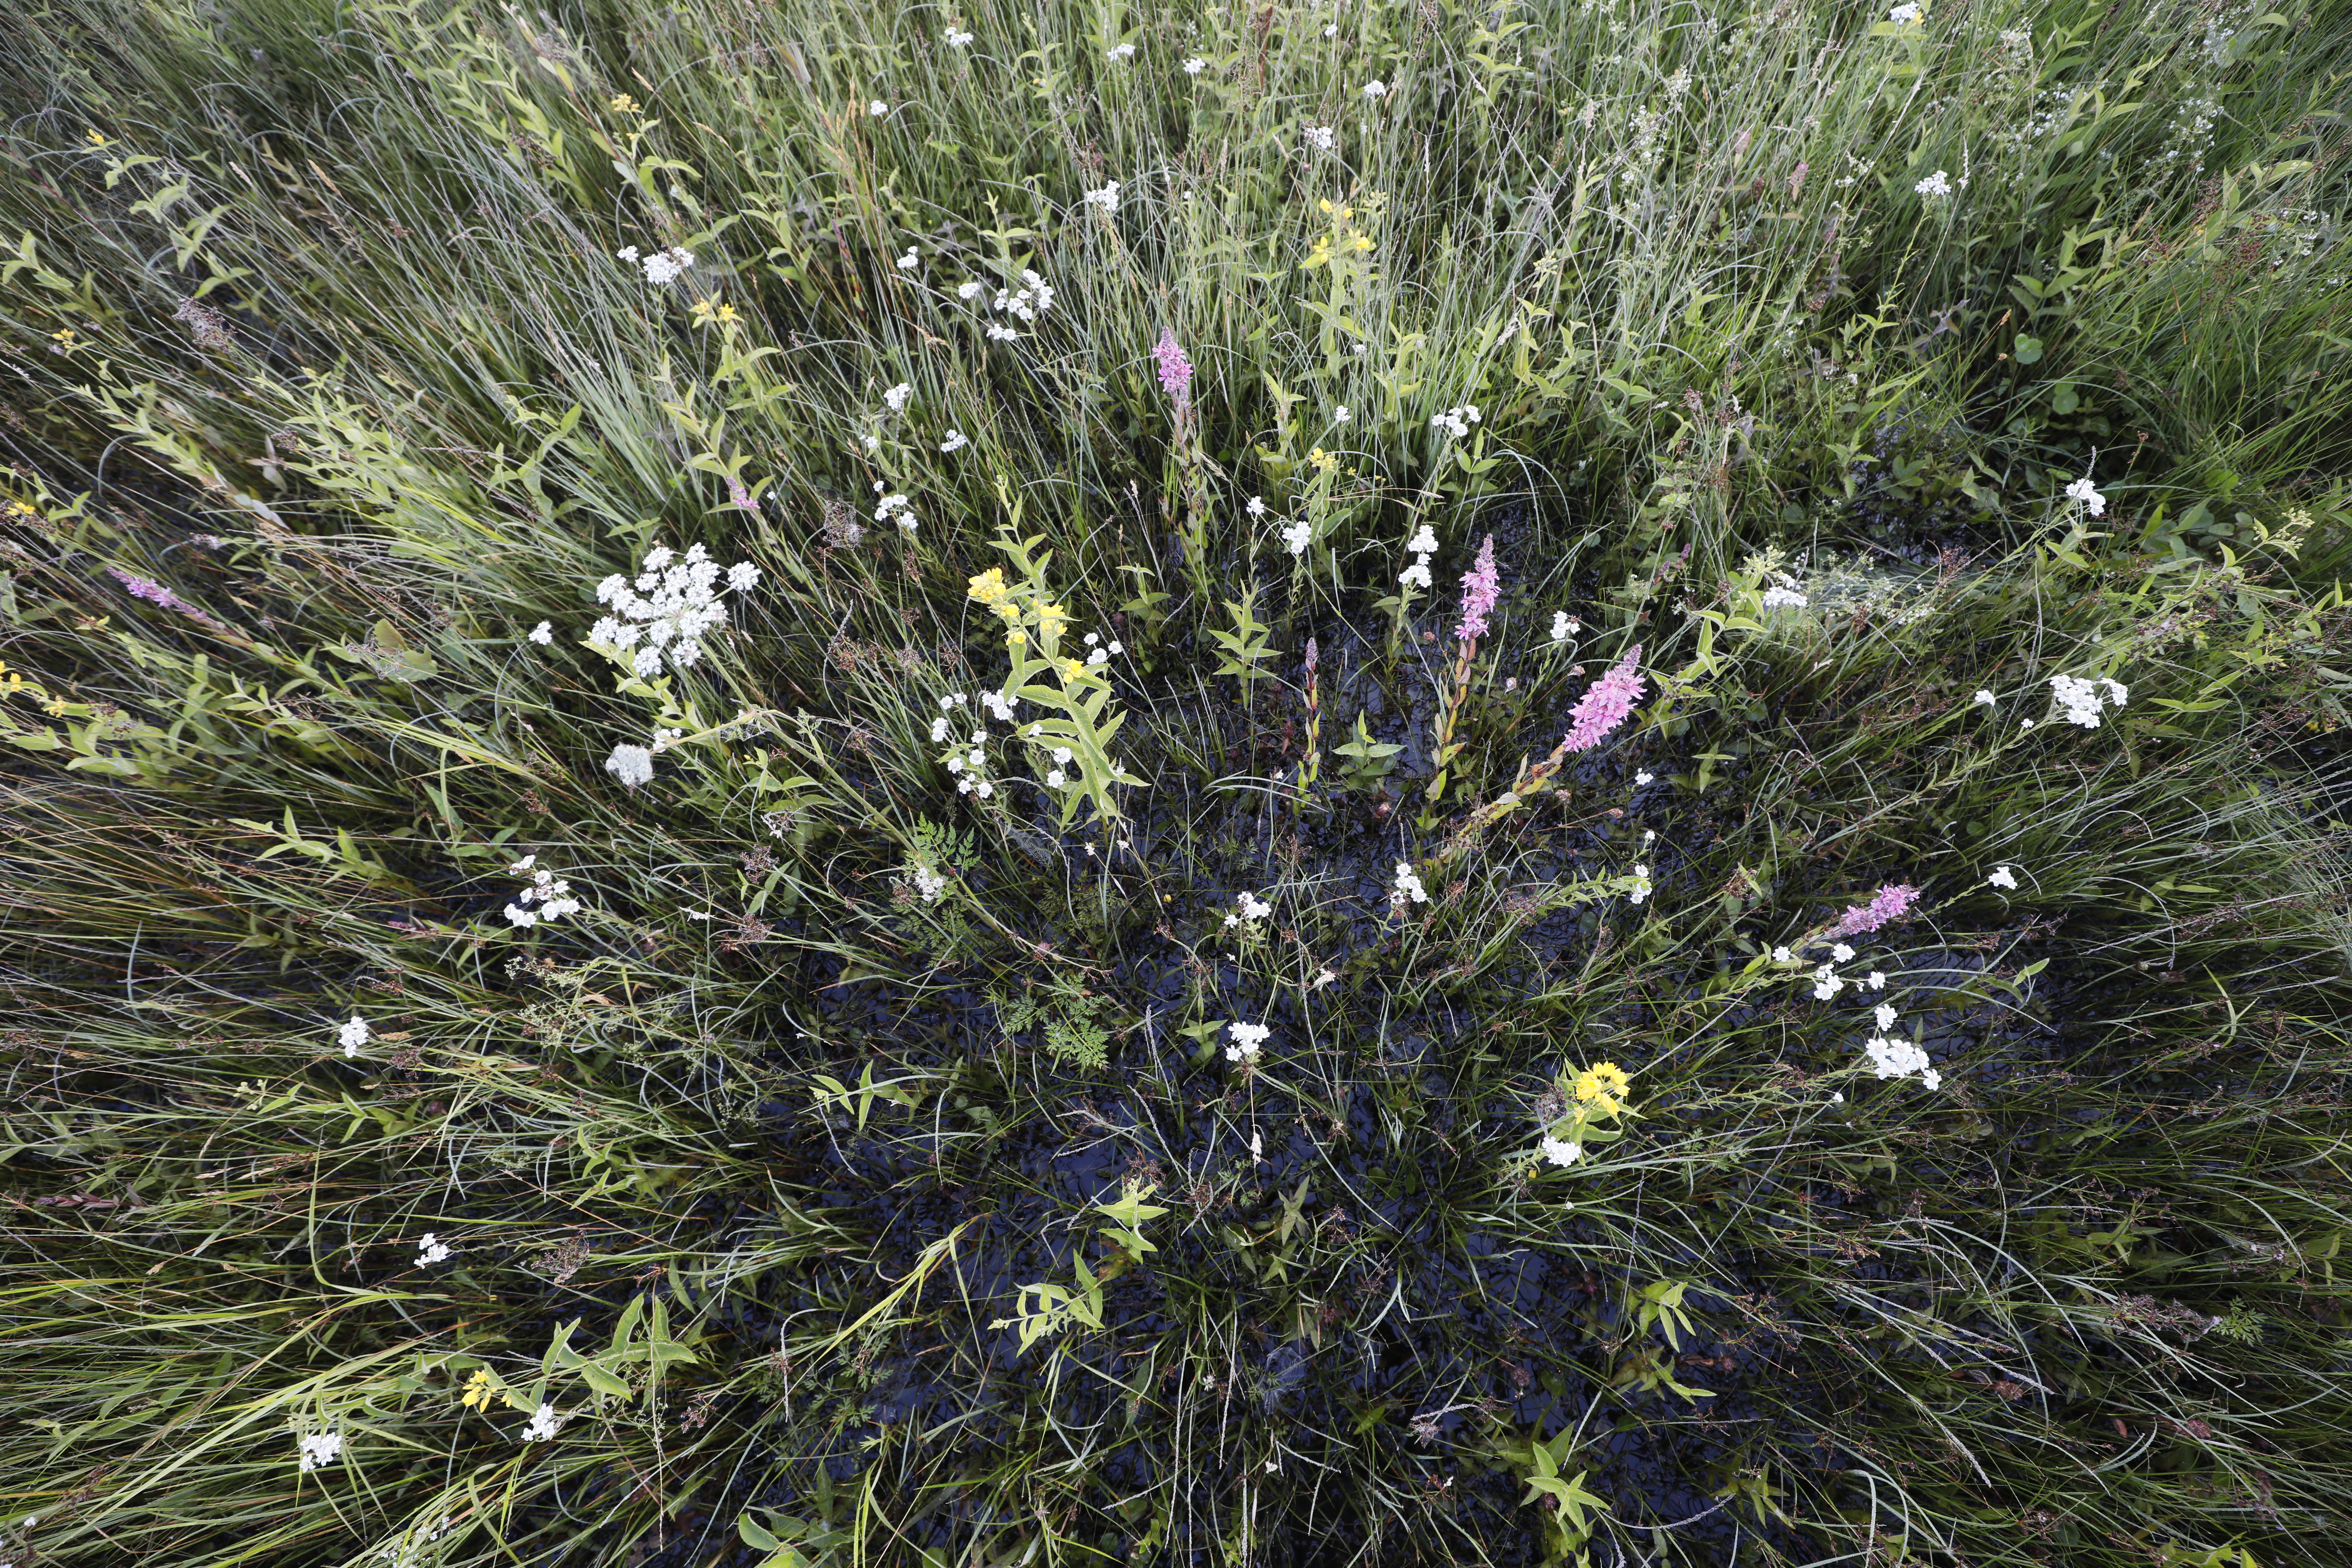
Plant species: Peucedanum palustre, Lythrum salicaria, Lysimachia vulgaris, Achillea ptarmica